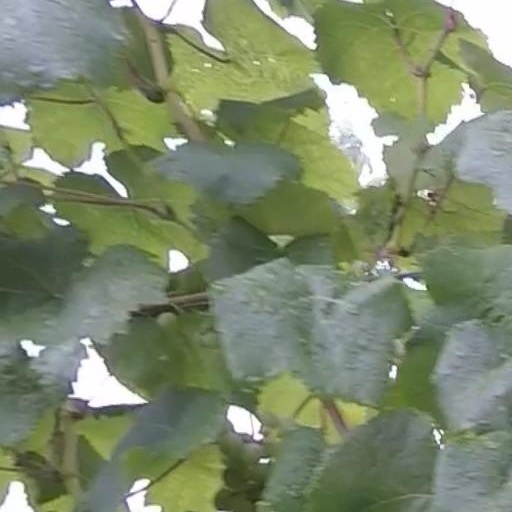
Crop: grape